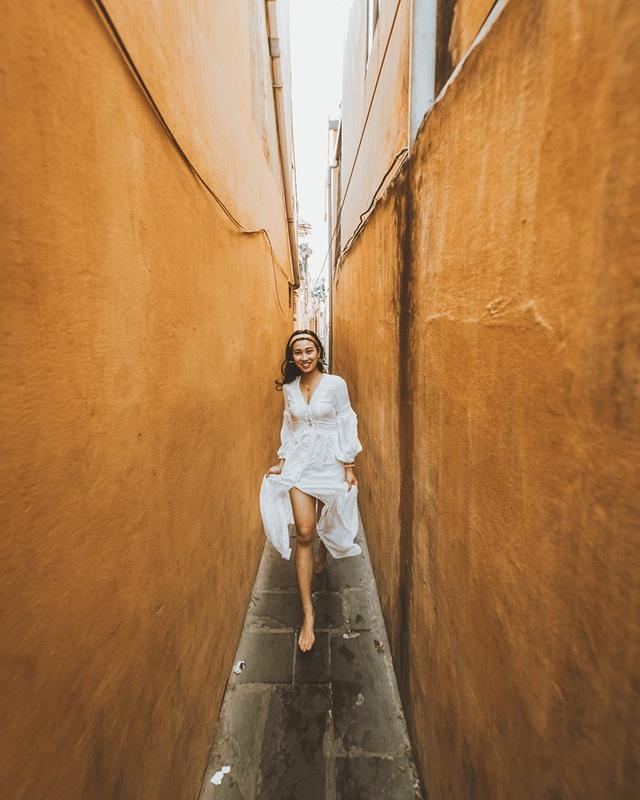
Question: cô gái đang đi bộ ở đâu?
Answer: trong một con hẻm hẹp